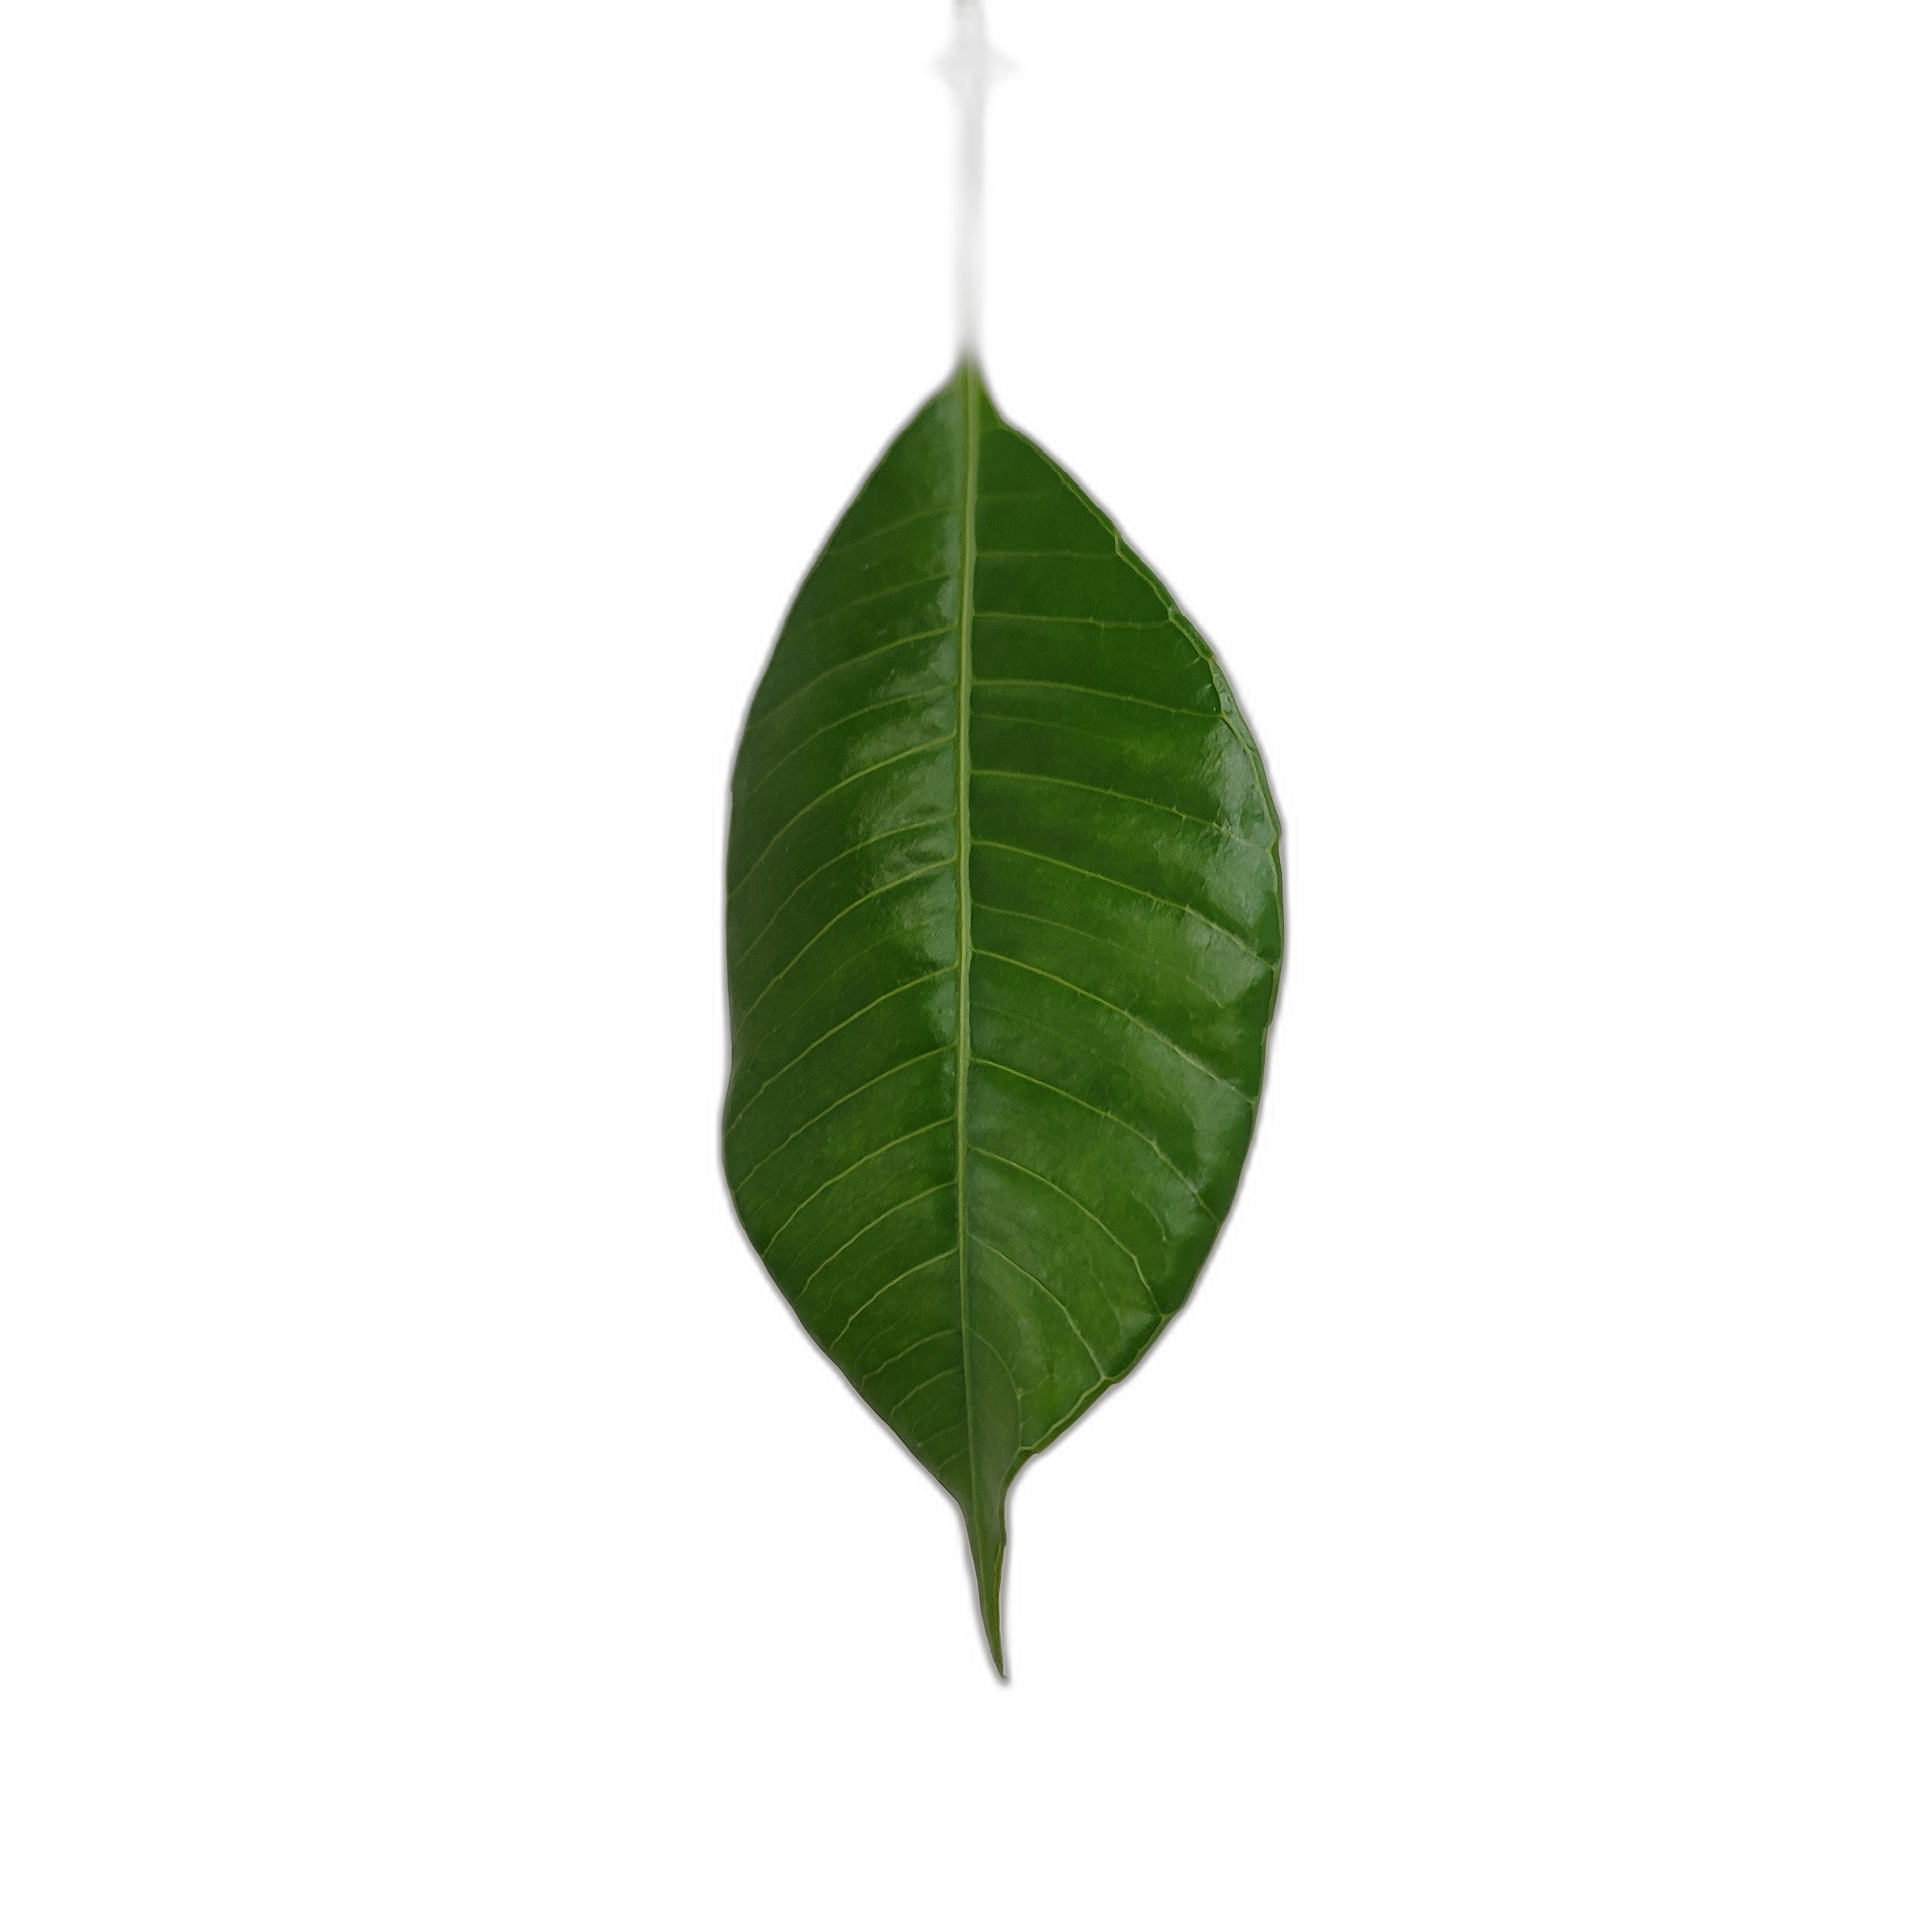
Label: healthy